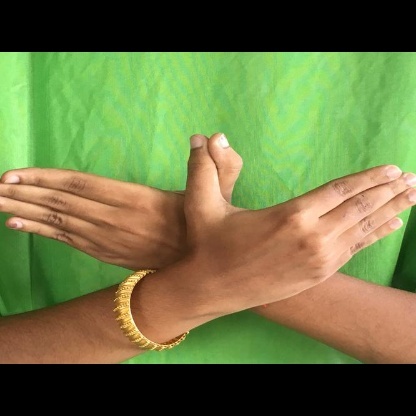
Mudra: Garuda